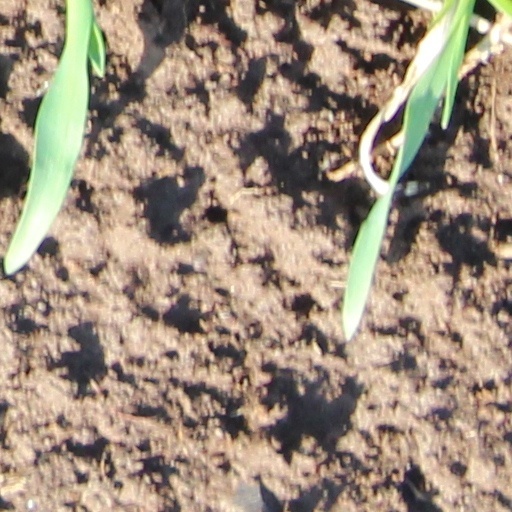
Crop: wheat